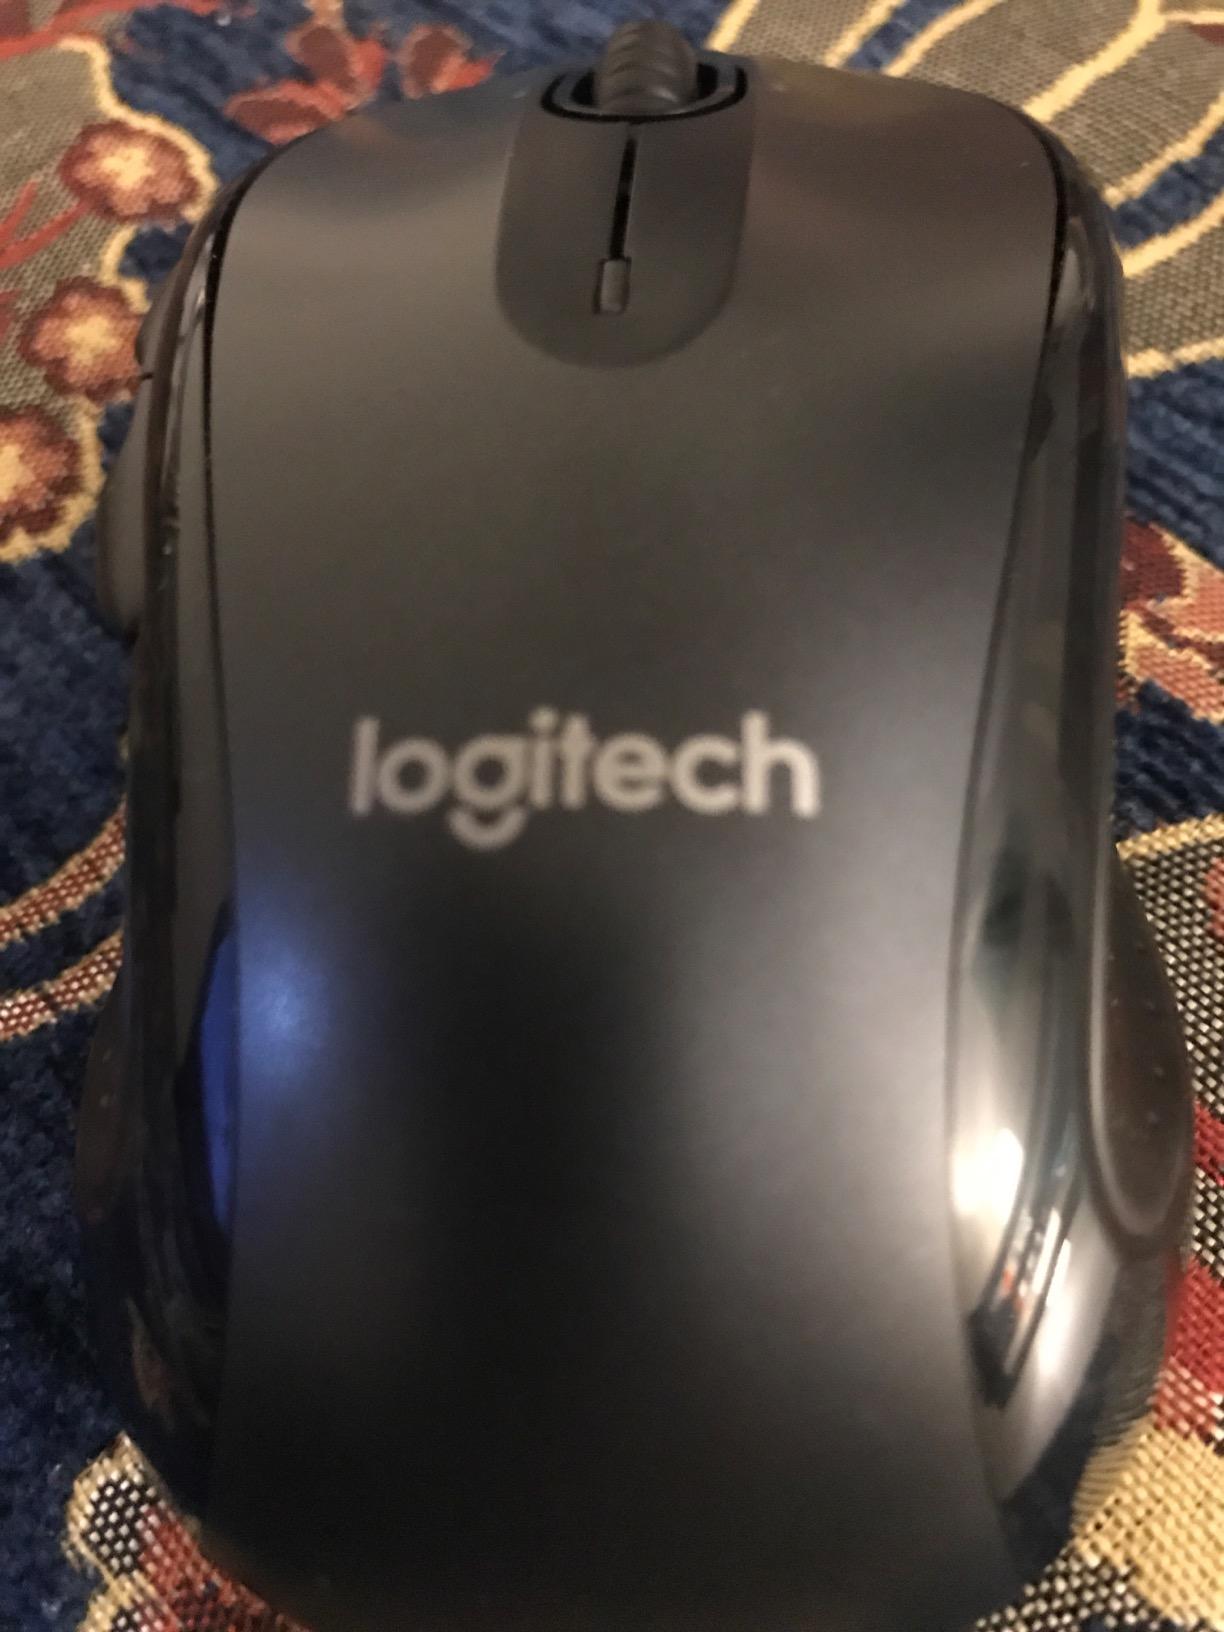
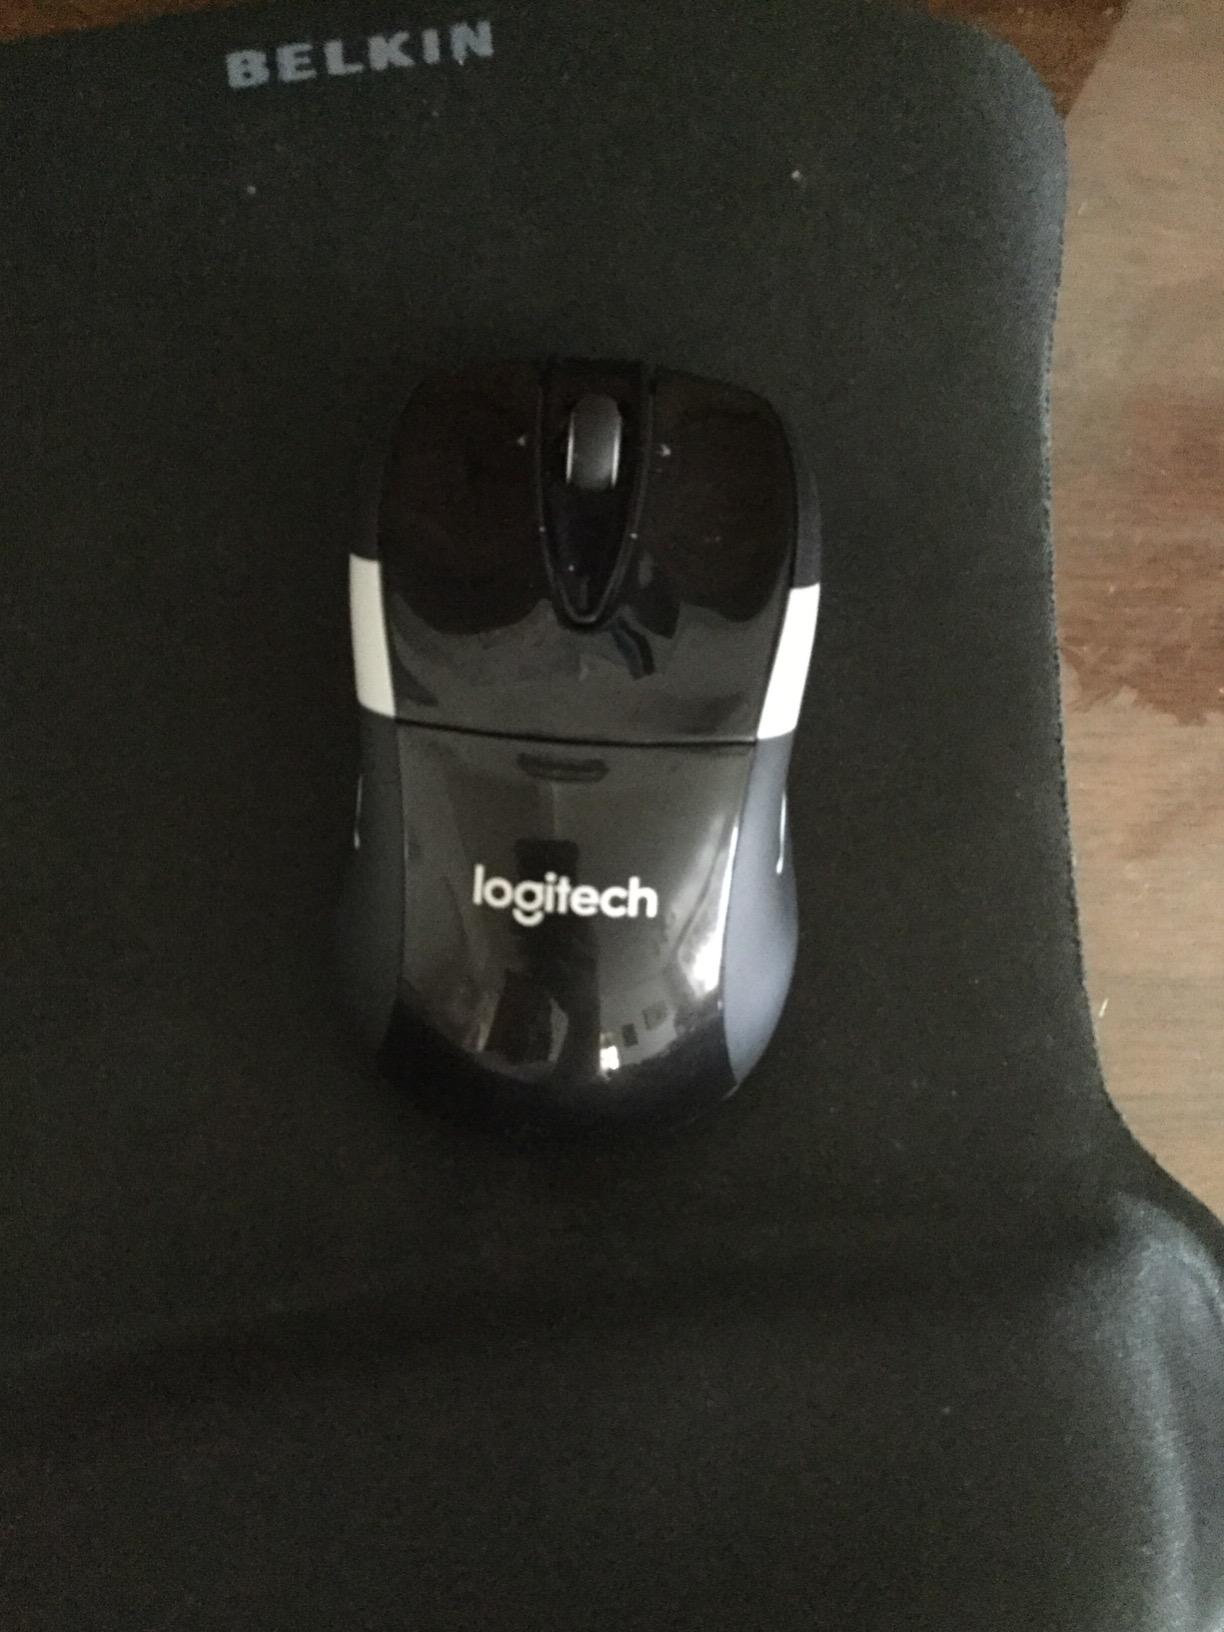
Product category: mouse
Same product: no